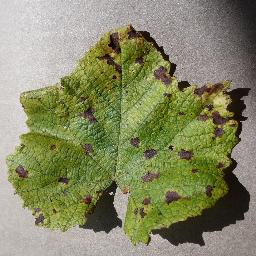
Label: Grape___Leaf_blight_(Isariopsis_Leaf_Spot)